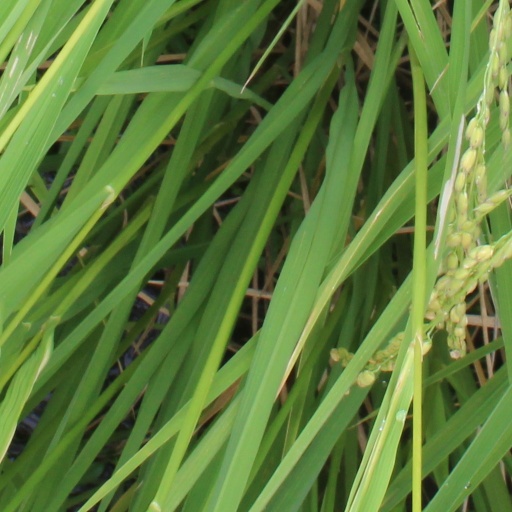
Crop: rice